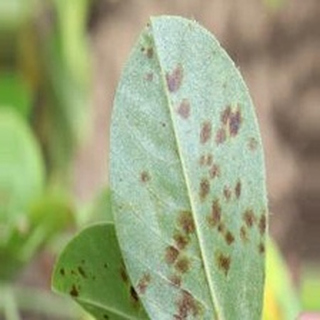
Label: groundnut_rust